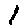
Label: 1